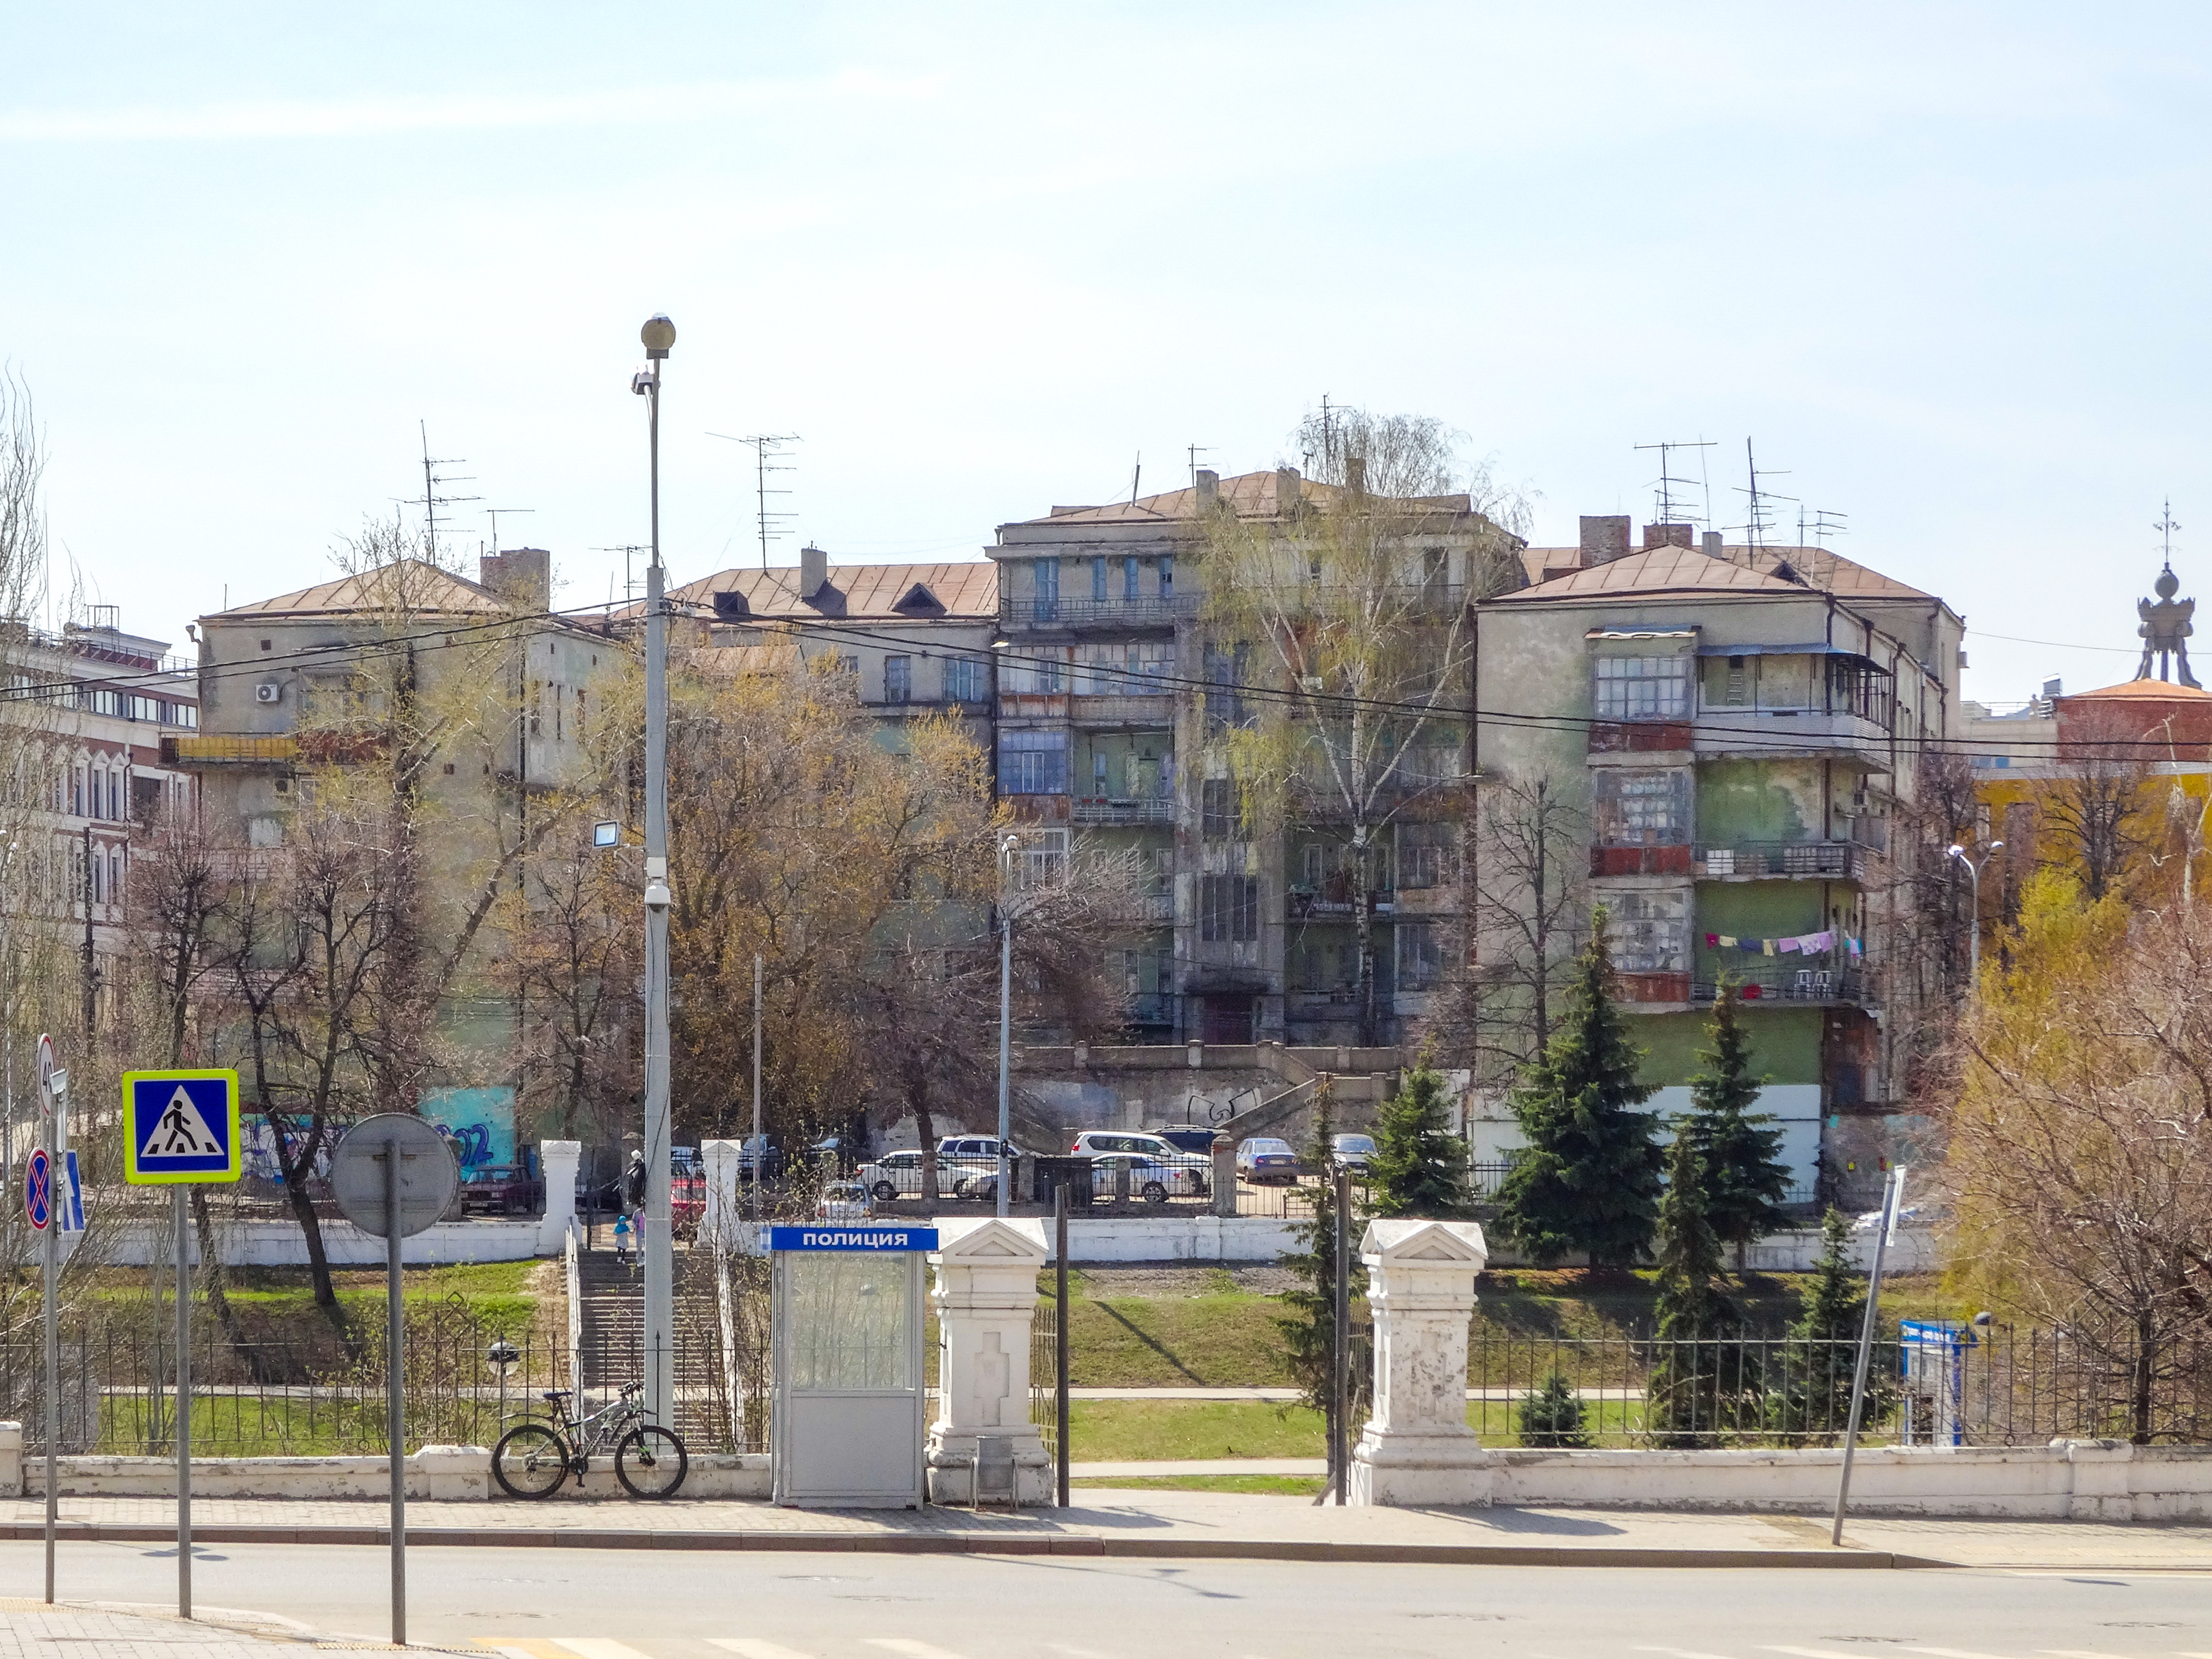
kazan, house, black lake, park, bicycle, trees, road sign, cityscape, neighbourhood, street light, building, city, bicycle wheel, urban area, urban design, residential area, sidewalk, thoroughfare, apartment, mixed use, pole, suburb, bicycle frame, curb, bicycle tire, condominium, public utility, fence, bicycles equipment and supplies, Bicycle wheel rim, tower block, parking, bench